Genocides in history (1490 to 1914)

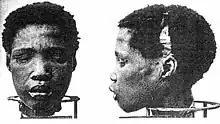
Head of a Shark Island concentration camp prisoner, which was used by German Empire doctors for medical experiments.

Identified as the first genocide of the 20th century, the Herero and Namaqua peoples of present-day Namibia endured a genocidal persecution between 1904 and 1907 while their homeland was under colonial rule as German South West Africa. Large percentages of their populations perished in a brutal scorched earth campaign led by German General Lothar von Trotha. An estimated 10,000 Nama were killed, with estimates for the Herero ranging from 60,000 and 100,000. Historian Leonor Faber-Jonker highlights how genocidal violence in German South-West Africa was built up to with ever more eterminatory wars during the late 19th century.